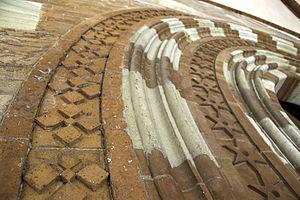
L'abbaye de Chiaravalle della Colomba, située à Alseno, dans la province de Plaisance et la région Émilie-Romagne en Italie, est une abbaye cistercienne.